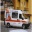
Label: ambulance